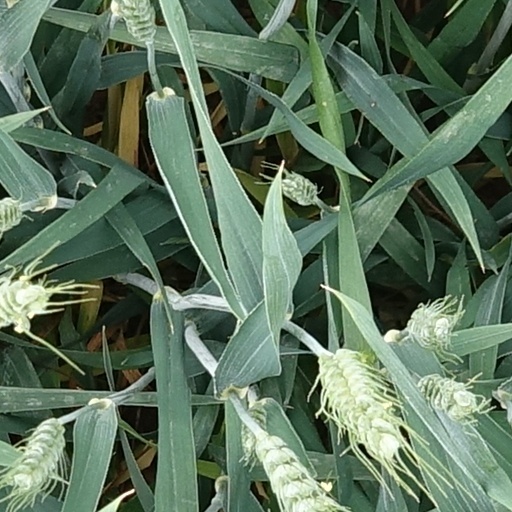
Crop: wheat